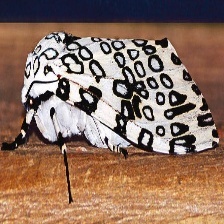
Species: GIANT LEOPARD MOTH